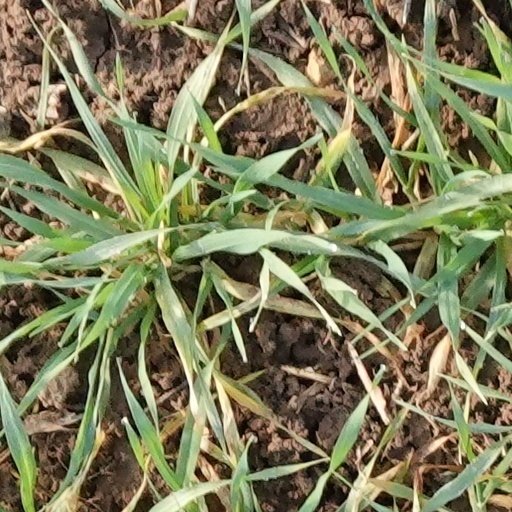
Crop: wheat